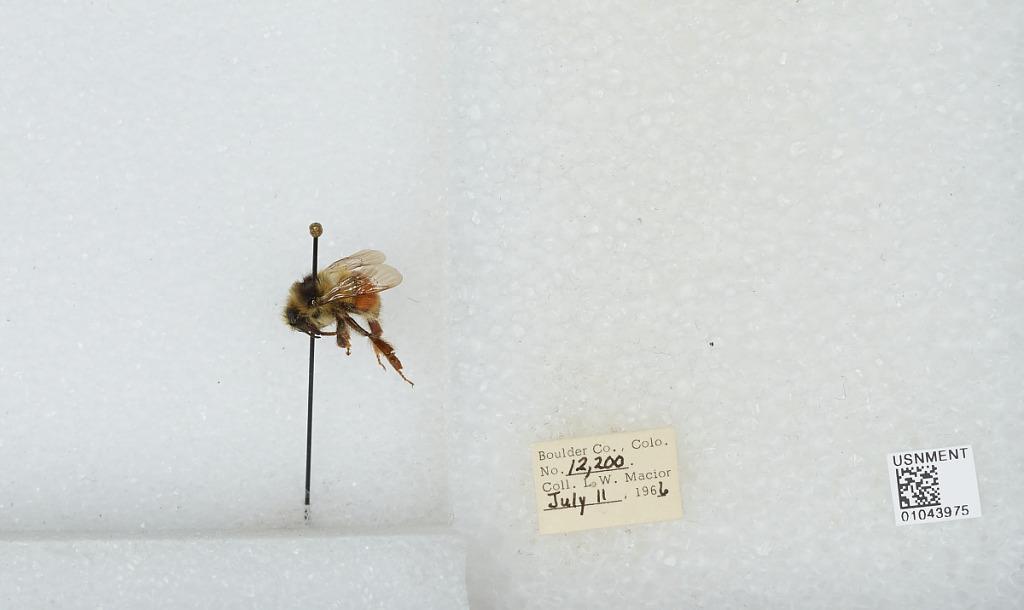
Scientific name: Bombus (Pyrobombus) bifarius Cresson
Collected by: L. Macior
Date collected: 1966-7-11
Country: United States
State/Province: Colorado
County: Boulder
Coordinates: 40.09, -105.36